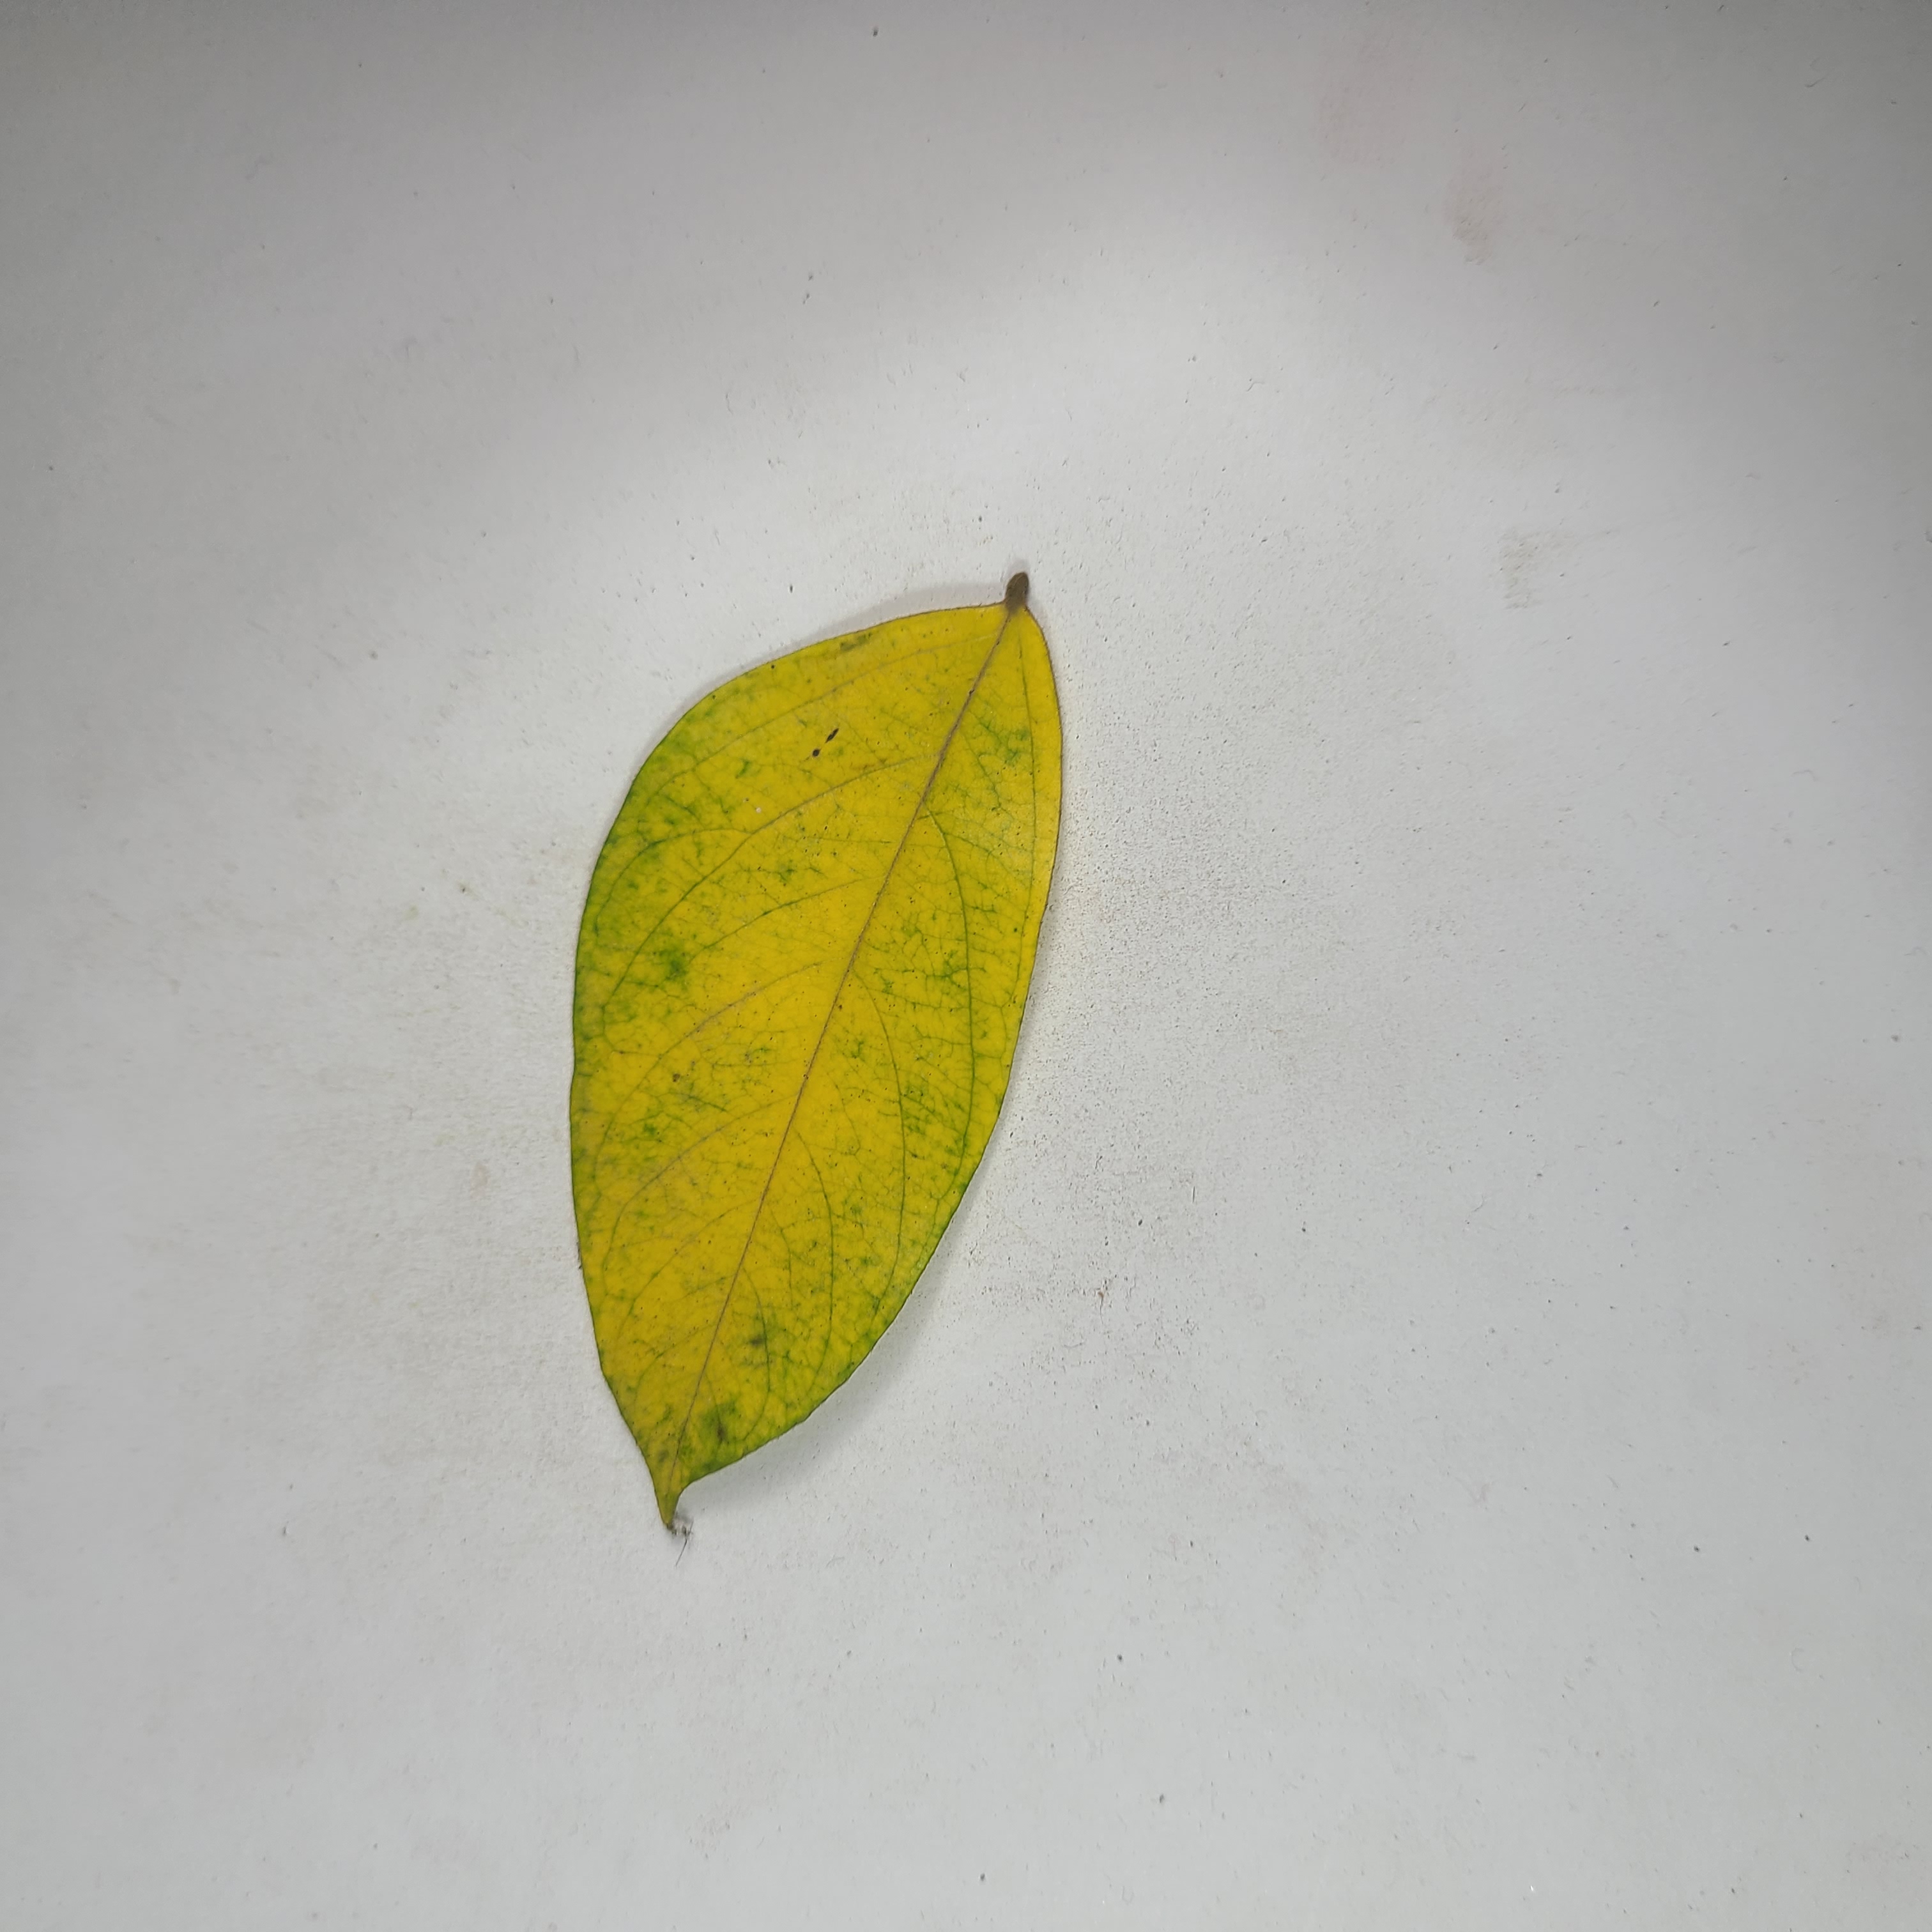
Label: Yellow Leaves